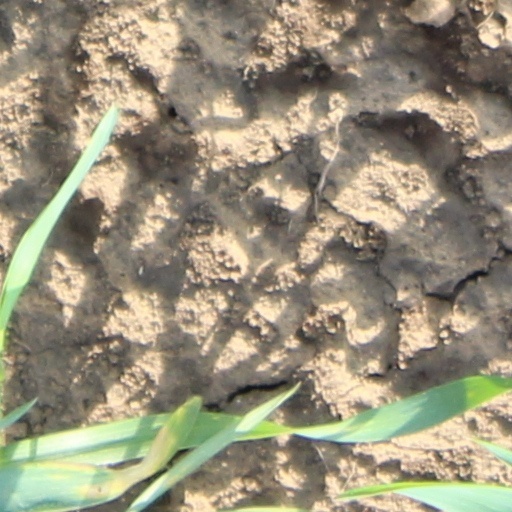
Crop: wheat